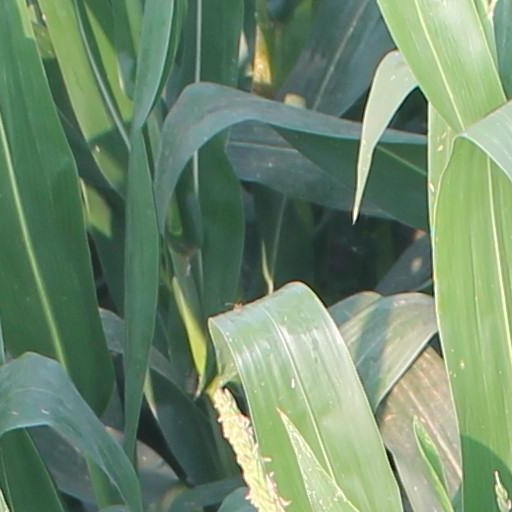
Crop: maize; corn